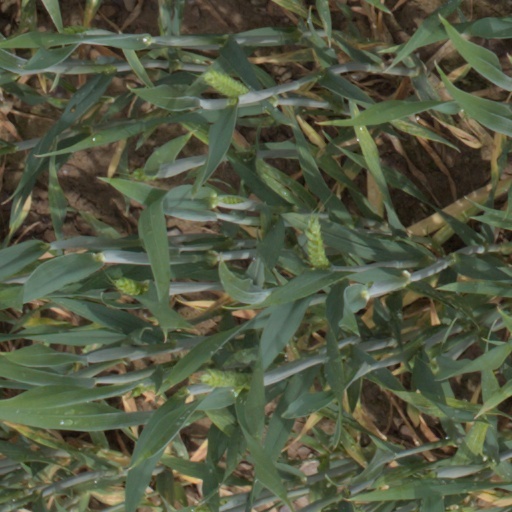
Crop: wheat